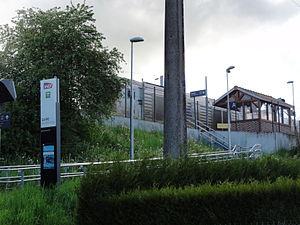
La gare de Mennessis est une gare ferroviaire française des lignes de Creil à Jeumont et d'Amiens à Laon, située sur le territoire de la commune de Mennessis, dans le département de l'Aisne en région Hauts-de-France.